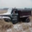
Label: truck